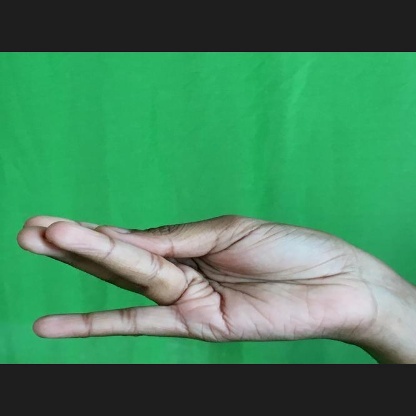
Mudra: Chaturam